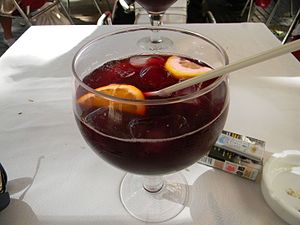
Sangria
Sangria i Barcelona.
Sangria er en type alkoholholdig drik fra Spanien og Portugal.